Leipzig-Plagwitz station

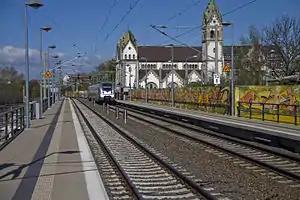
Leipzig-Plagwitz station with an S-Bahn train in 2014

Leipzig-Plagwitz is a railway station located in Leipzig, Germany. The station opened on 20 October 1873. The station is located on the Leipzig–Probstzella railway, Leipzig-Plagwitz–Markkleeberg-Gaschwitz railway and Leipzig-Plagwitz–Leipzig Miltitzer Allee railway. The train services are operated by Deutsche Bahn and Erfurter Bahn. Since December 2013 the station is served by the S-Bahn Mitteldeutschland. As part of this, the platforms in Leipzig-Plagwitz had been moved directly north to Karl-Heine-Straße and received new entrances.